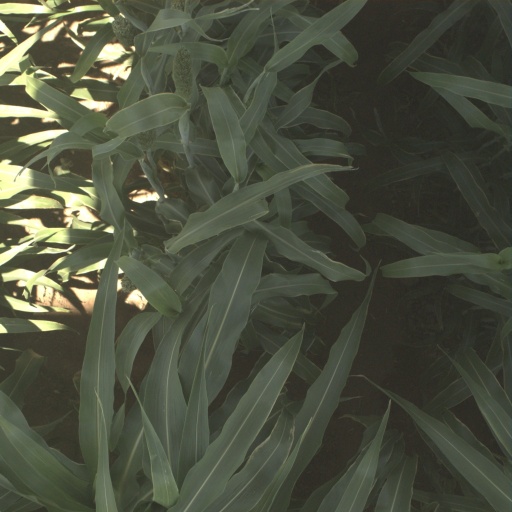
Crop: sorghum